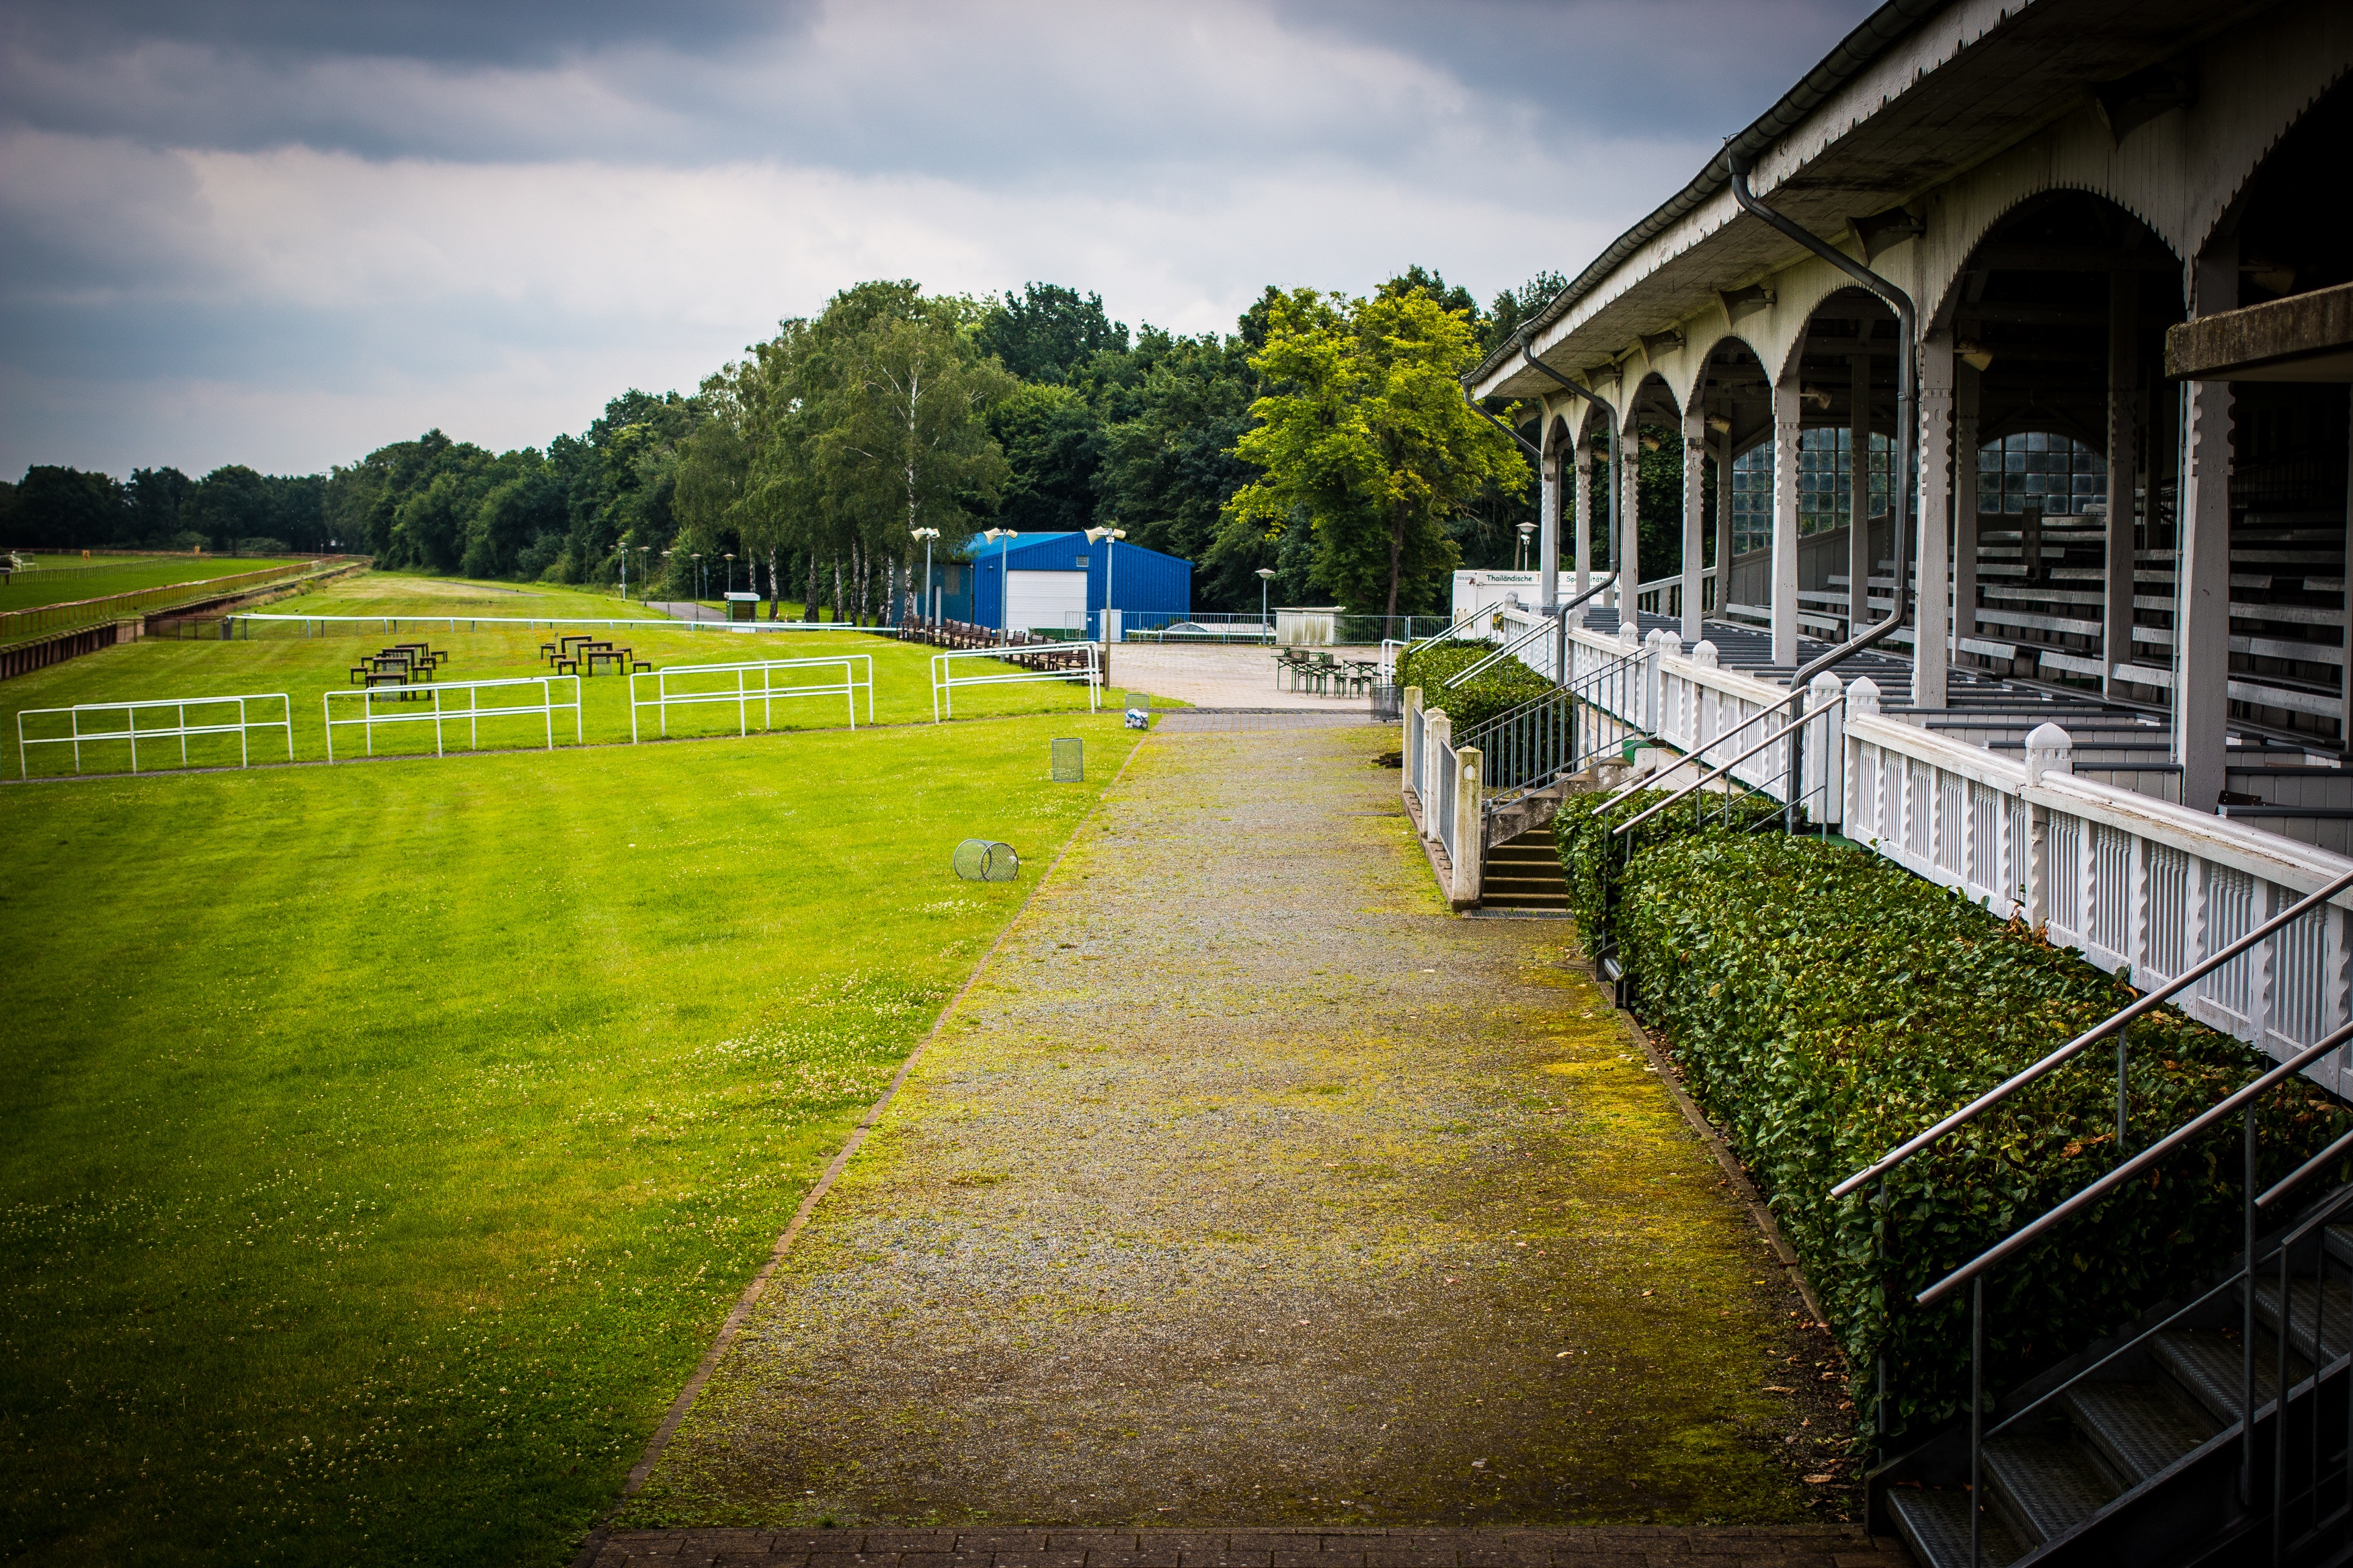
grass, structure, sunlight, auditorium, green, park, empty, stadium, waterway, grandstand, leave, racecourse, rural area, horse racing, sport venue